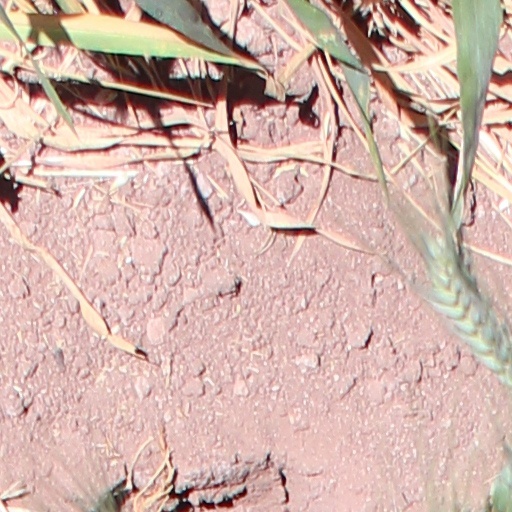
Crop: wheat